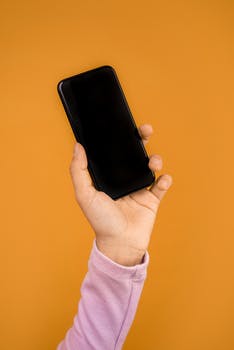
Label: No Watermark